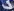
Number: 7